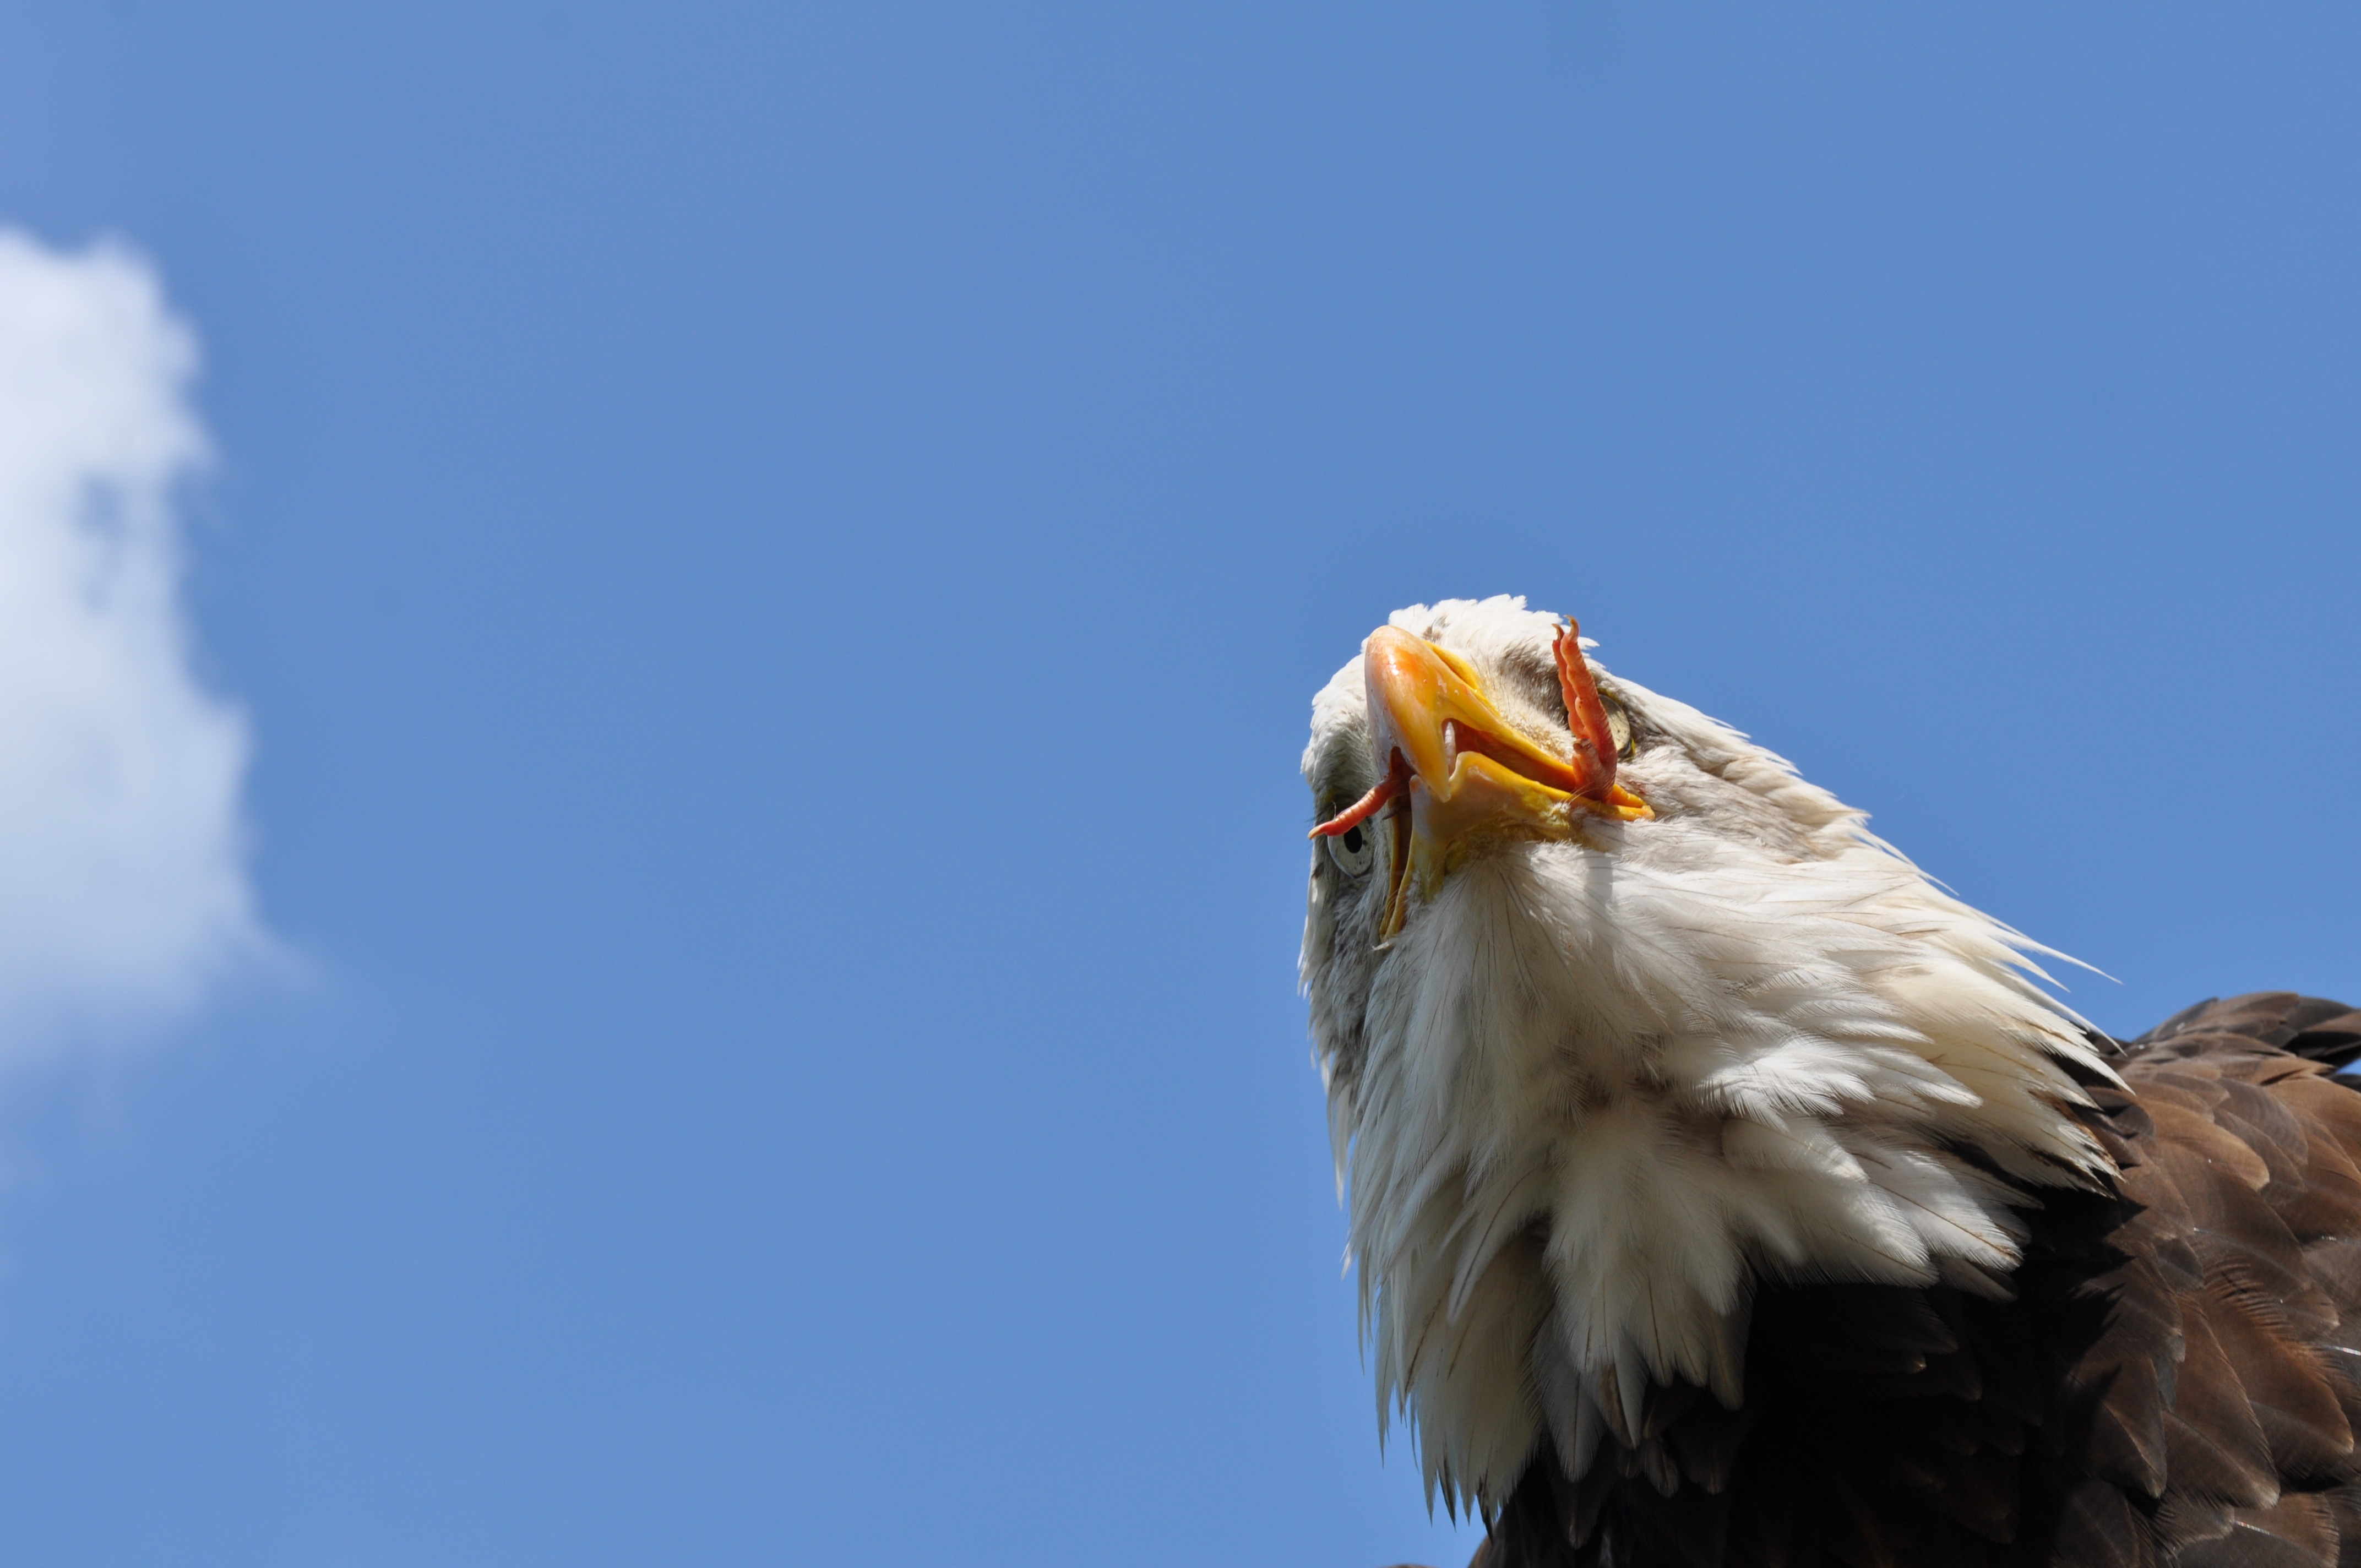
bird, wing, sky, animal, wildlife, beak, eagle, hawk, bird of prey, bald eagle, birds, vertebrate, catch, perching bird, accipitriformes